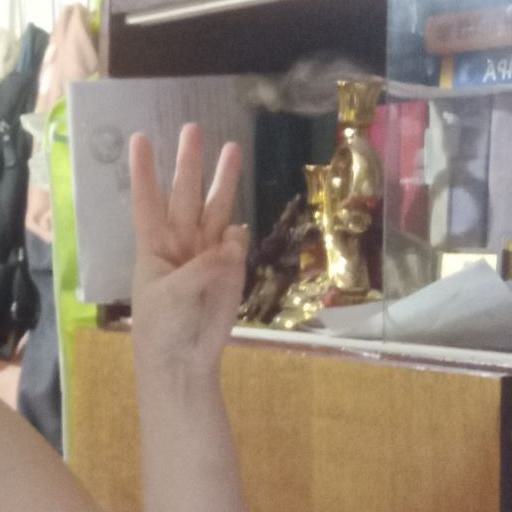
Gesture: three